Royal Canadian Mounted Police

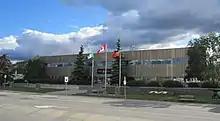
Entrance to M Division headquarters in Whitehorse

Between January 2019 and March 2020, the RCMP spent $13 million policing and periodically enforcing injunctions against Indigenous protesters blocking the construction of a pipeline across what the protesters asserted was unceded Wet'suwet'en territory. Wet'suwet'en hereditary chiefs Na'moks and Woos complained about the armed RCMP presence, as the police moved down the road, kilometre-by-kilometre, over days, dismantling fortified checkpoints and making arrests. The RCMP's enforcement of a court injunction against the occupiers in 2020 sparked international controversy and protests. As of 2022, sporadic occupations and protests have continued at the site. There have also been attacks on infrastructure and work camps, allegedly by outside groups unaffiliated with Wet'suwet'en and other local people.